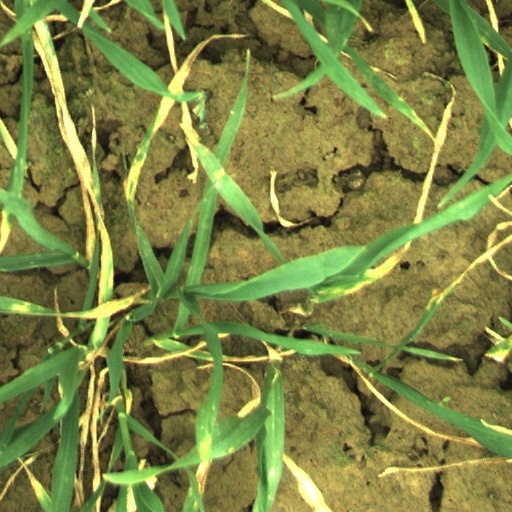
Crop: wheat